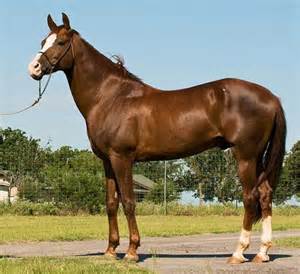
Label: horse